Kronprinsessegade 34

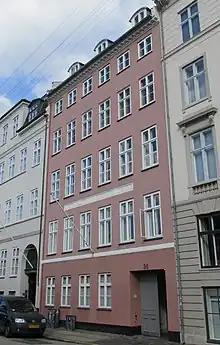
Kronprinsessegade 34.

The building is five storeys tall and six bays wide. A four-bay frieze is located between the second and third floor and under the roof is a cornice supported by brackets. A short side wing projects from the rear side of the building. It consists of two full bays and a canted bay towards the main wing.